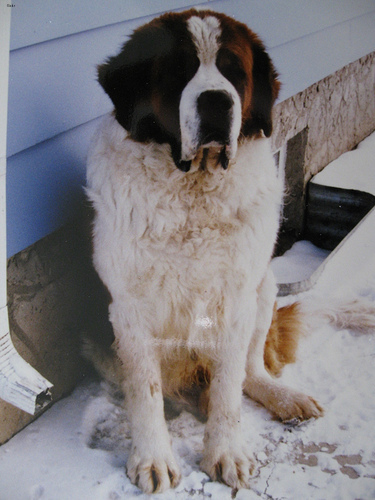
Animal: dog
Breed: saint bernard